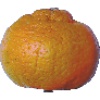
Label: Mandarine 1